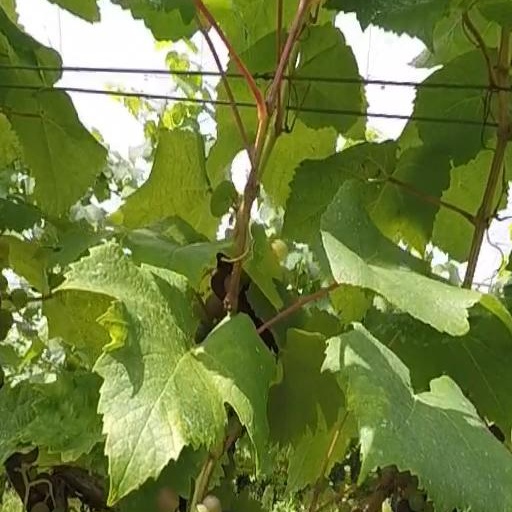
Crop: grape